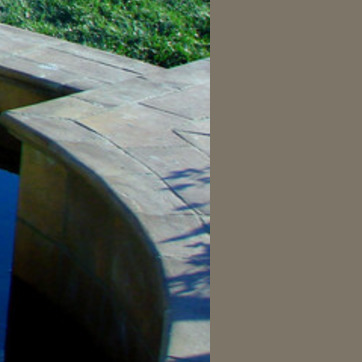
Material: stone